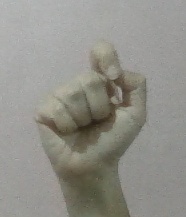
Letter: fa